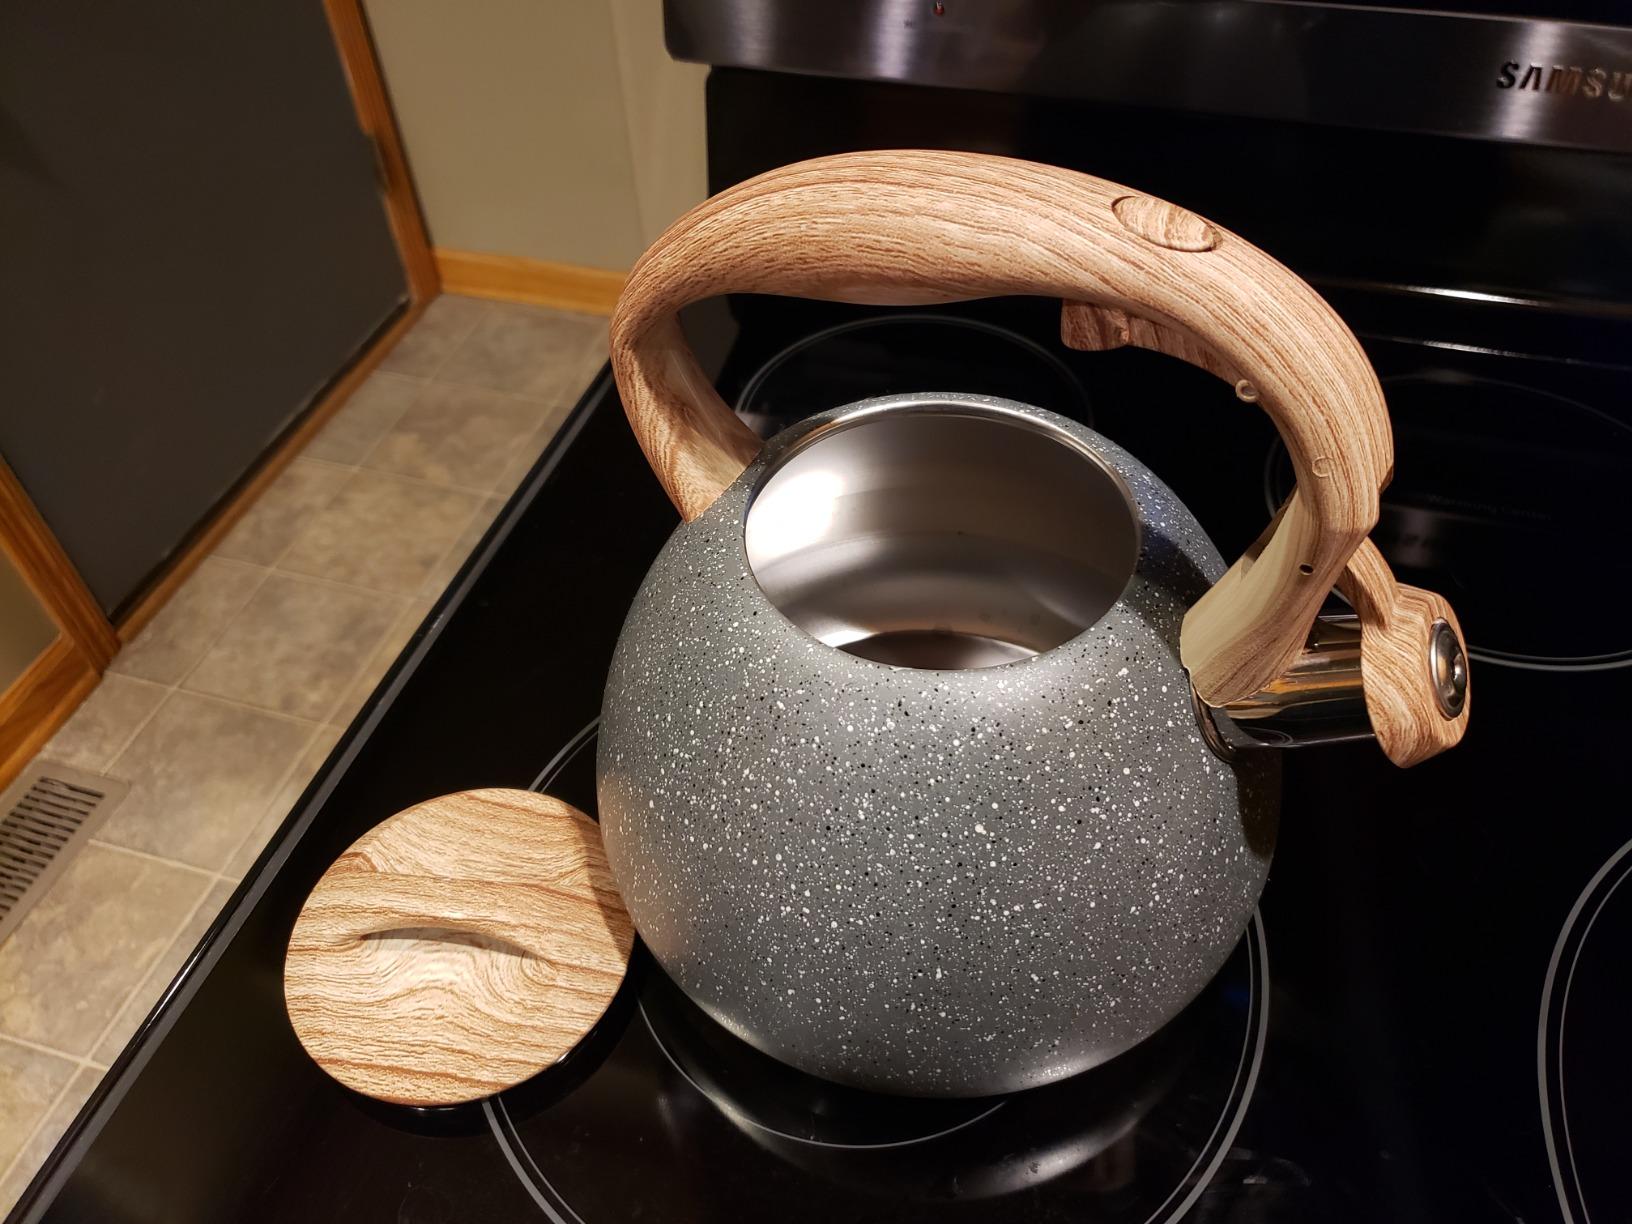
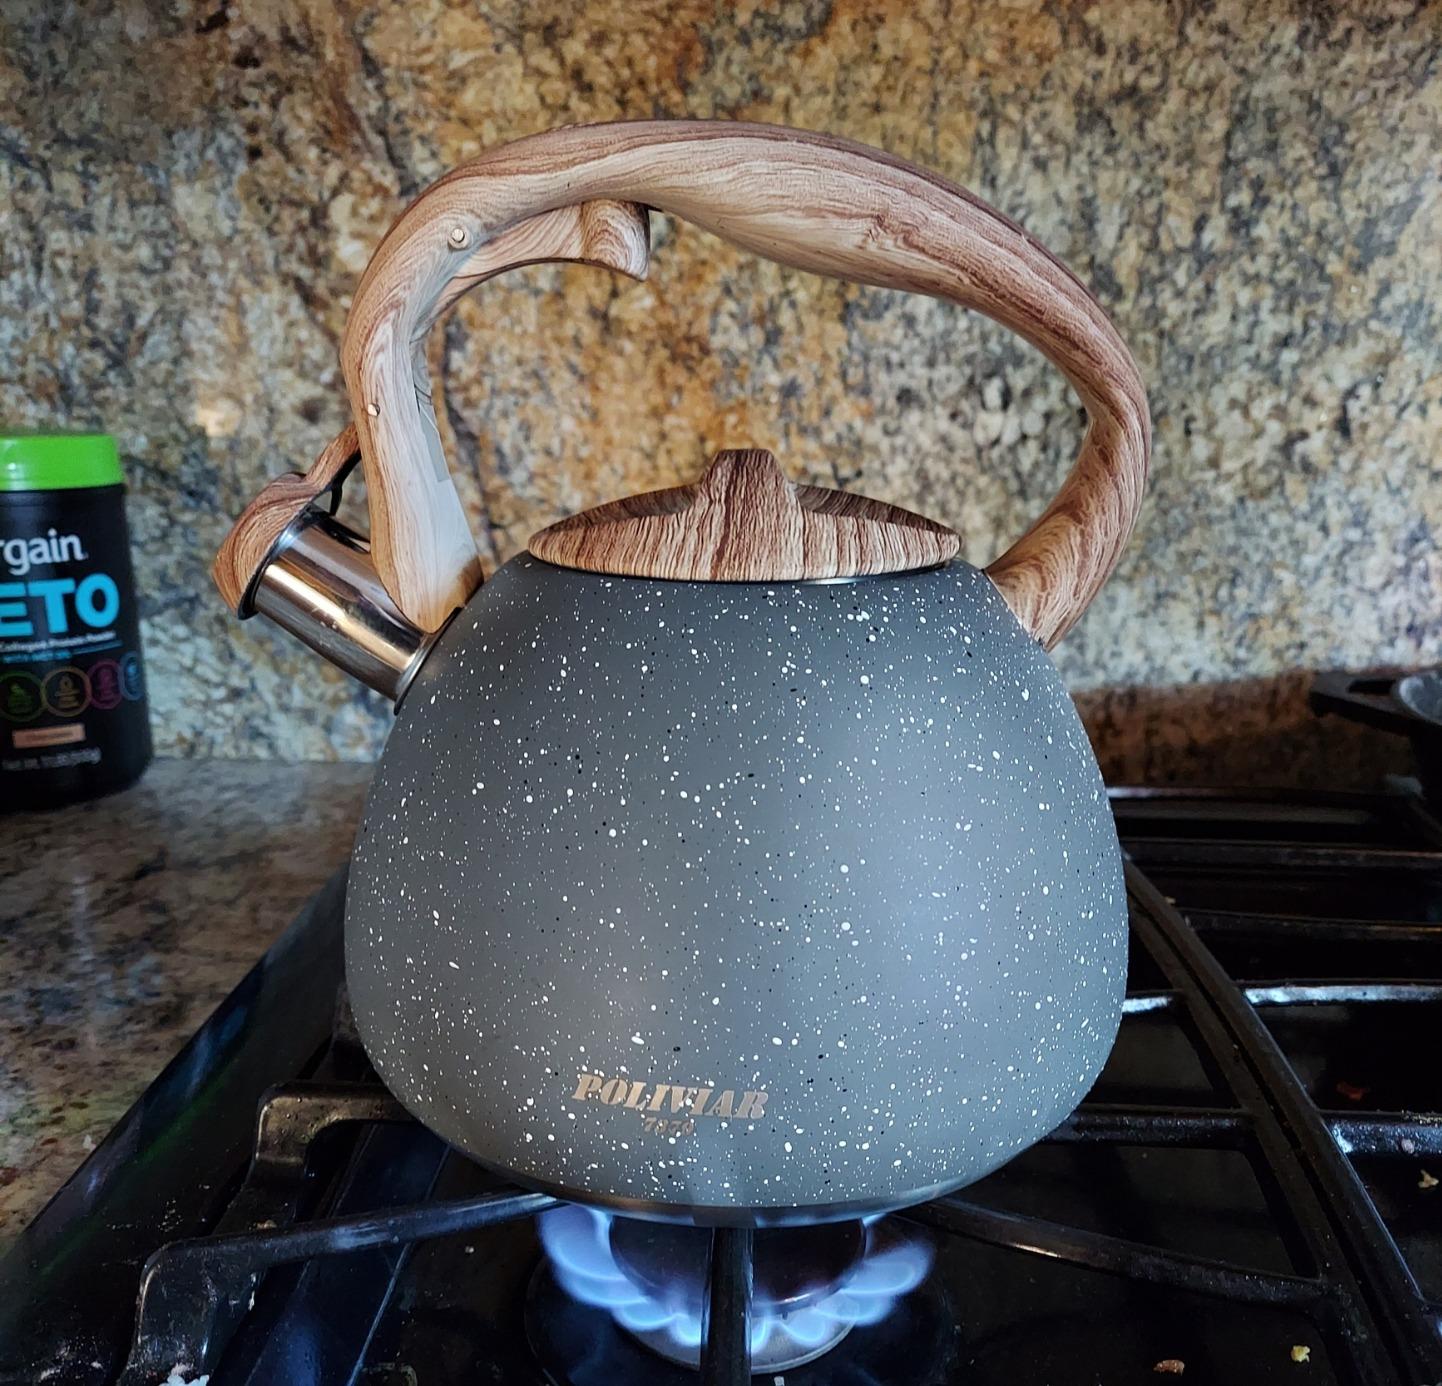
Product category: items_kettle
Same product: yes